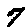
Label: 7